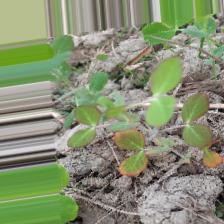
Label: Lentil Rust